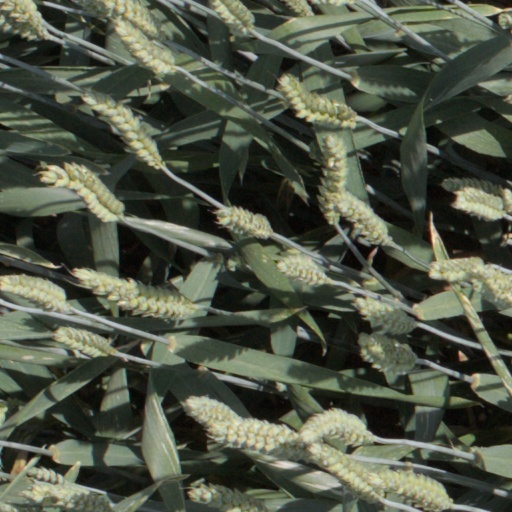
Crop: wheat